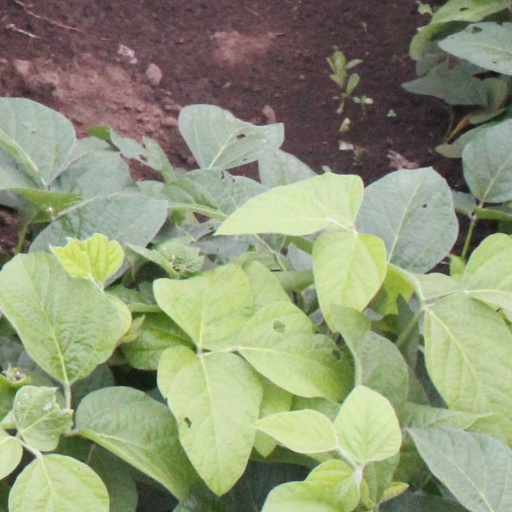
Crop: soybean